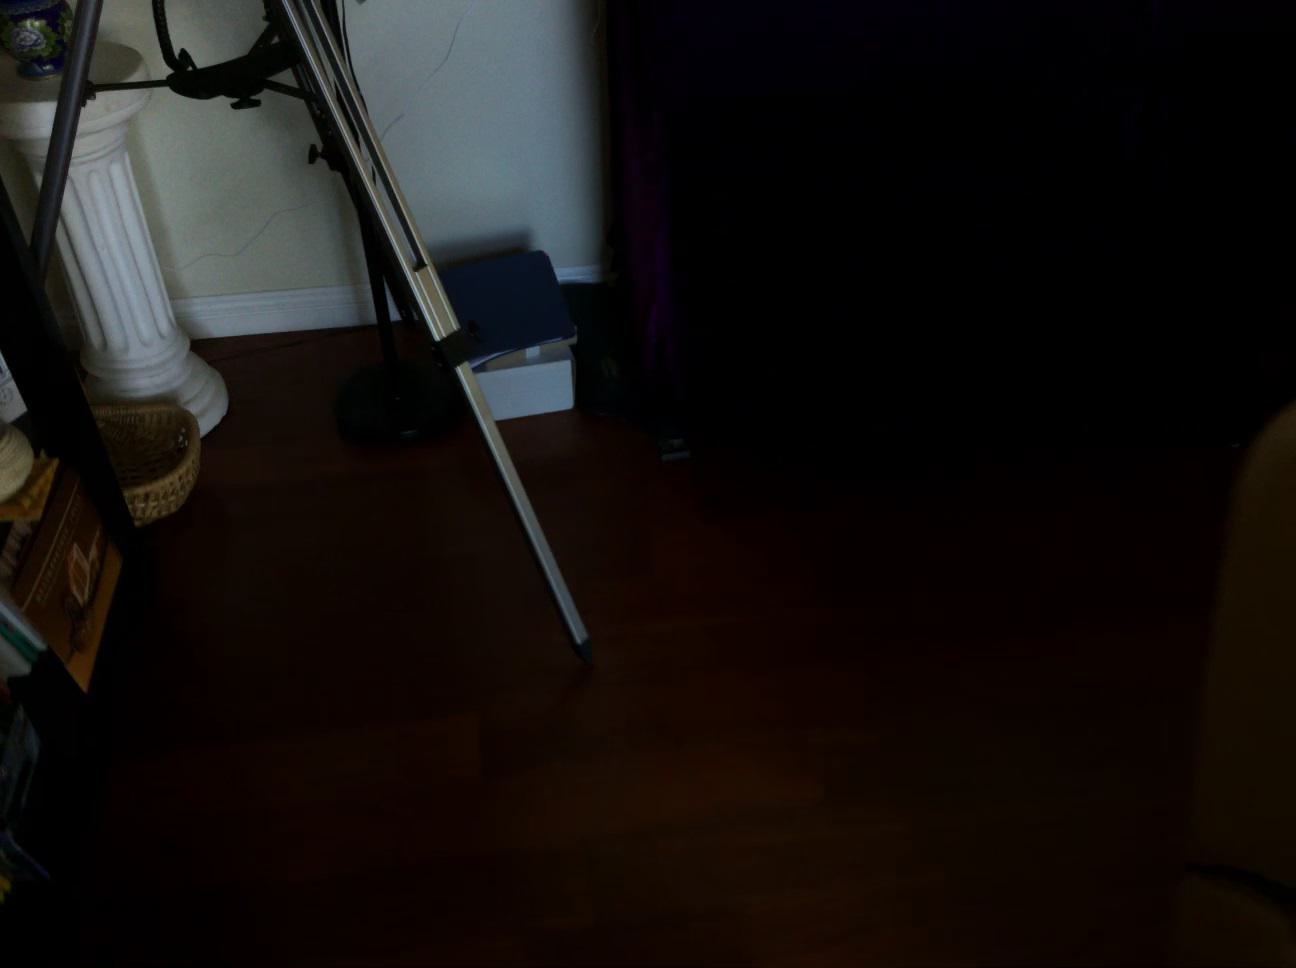
Question: In the image, there is the piano. Pinpoint several points within the vacant space situated in front of the piano from the object's perspective. Your final answer should be formatted as a list of tuples, i.e. [(x1, y1), ...], where each tuple contains the x and y coordinates of a point satisfying the conditions above. The coordinates should be between 0 and 1, indicating the normalized pixel locations of the points.
Answer: [(0.809, 0.556), (0.381, 0.712), (0.483, 0.737), (0.785, 0.607), (0.329, 0.633), (0.373, 0.622), (0.545, 0.580), (0.423, 0.654), (0.502, 0.590), (0.767, 0.566), (0.628, 0.559), (0.467, 0.643), (0.671, 0.687), (0.781, 0.712), (0.512, 0.631), (0.699, 0.630), (0.641, 0.598), (0.492, 0.789), (0.566, 0.664), (0.542, 0.776), (0.750, 0.529), (0.655, 0.642), (0.434, 0.749), (0.530, 0.724), (0.586, 0.569), (0.334, 0.724), (0.790, 0.519), (0.716, 0.675), (0.743, 0.619), (0.684, 0.588), (0.441, 0.804), (0.590, 0.763), (0.428, 0.699), (0.417, 0.612), (0.611, 0.653), (0.555, 0.620), (0.475, 0.688), (0.687, 0.737), (0.710, 0.538), (0.578, 0.712), (0.332, 0.677), (0.377, 0.665), (0.639, 0.750), (0.669, 0.549), (0.624, 0.699), (0.735, 0.724), (0.460, 0.600), (0.725, 0.577), (0.386, 0.762), (0.762, 0.663)]